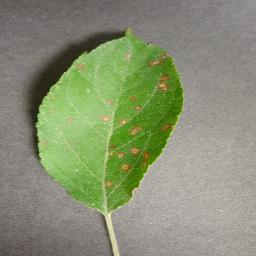
Label: Apple___Cedar_apple_rust